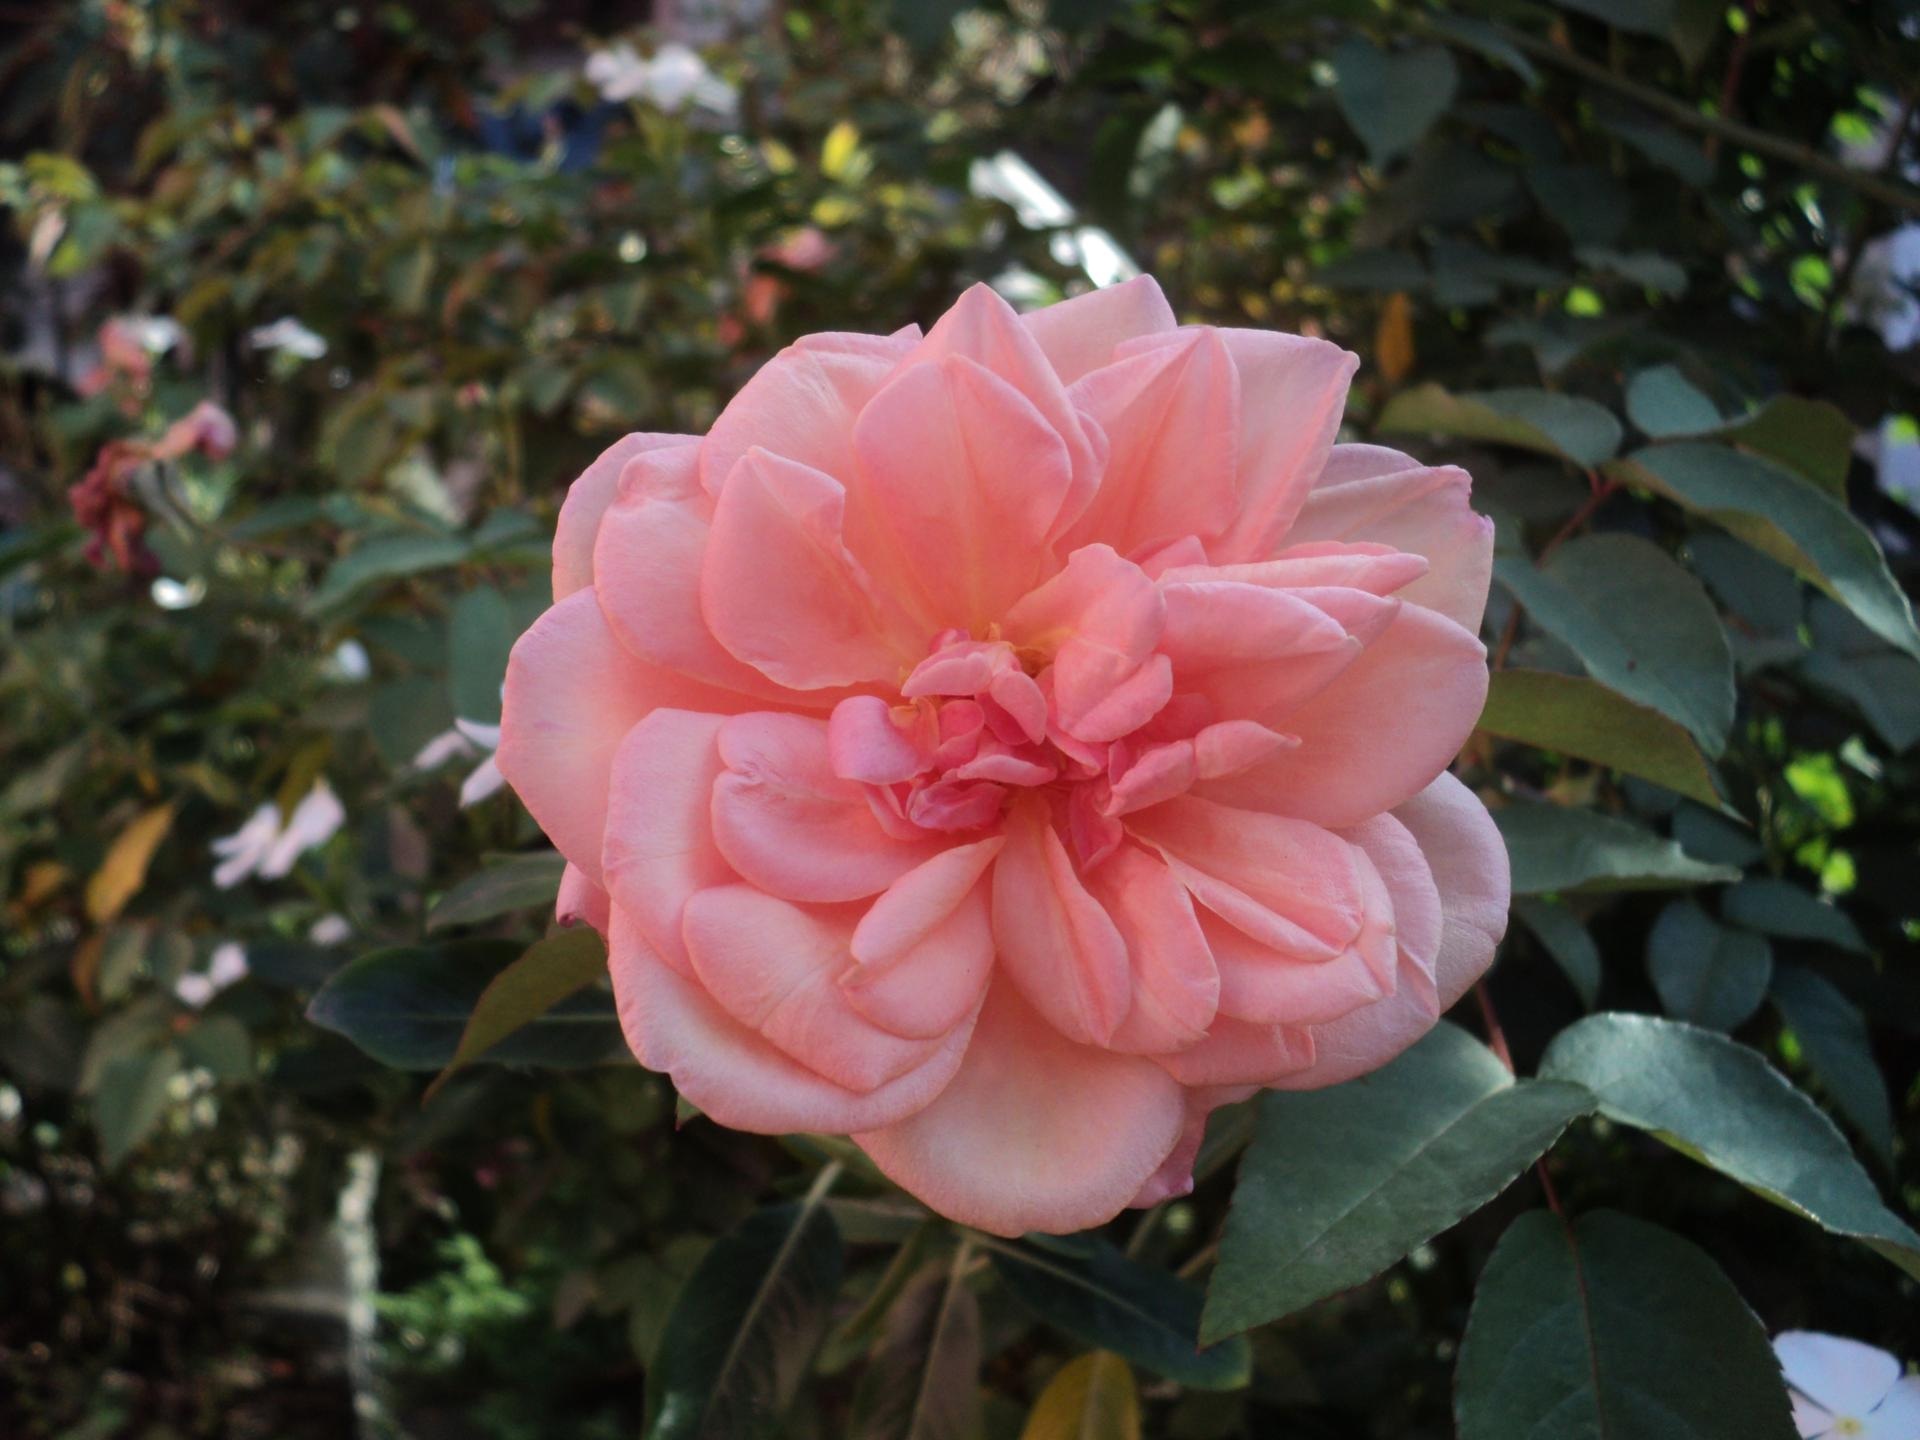
nature, plant, flower, petal, rose, garden, flora, rose bush, flowers, roses, shrub, floribunda, flowering plant, garden roses, rose family, land plant, rosa centifolia, rose order, camellia sasanqua, japanese camellia